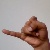
The image shows a hand gesture representing the letter 'J' in Indian Sign Language.